Darkness (2015 film)

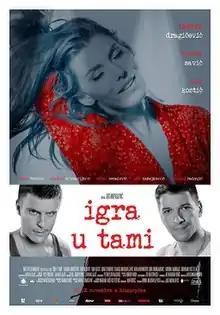
Film poster

Darkness is a 2015 Serbian drama film directed by Jug Radivojević. It was named as one of five films that could be chosen as the Serbian submission for the Best Foreign Language Film at the 89th Academy Awards, but it was not selected.